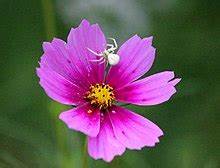
Label: ragno